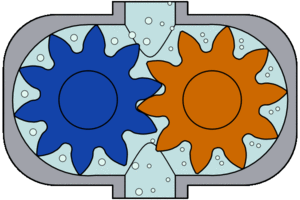
Les pompes à engrenages utilisent le profil combiné de deux roues dentées pour transvaser et augmenter la pression d'un fluide. Elles sont exclusivement utilisées avec des liquides.